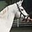
Label: horse